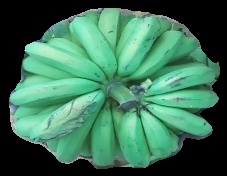
Variety: pachbale
Grade: grade2